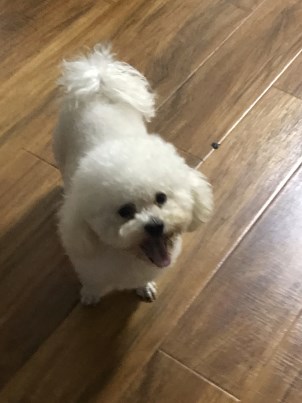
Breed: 3083-n000117-Bichon_Frise